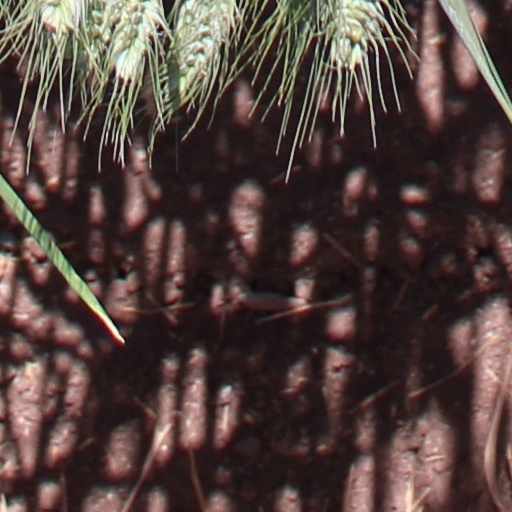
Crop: wheat